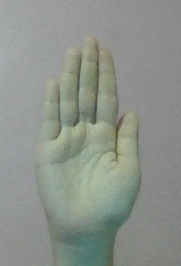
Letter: seen